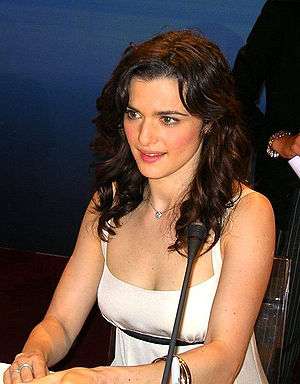
Rachel Weisz
Rachel Weisz, 2006
Rachel Hannah Weisz er en Oscarvindende engelsk skuespillerinde. Hun blev kendt for sin rolle i Hollywood-filmene Mumien og Mumien vender tilbage, og har siden medvirket i store filmroller. I 2006 vandt hun en Oscar for bedste kvindelige birolle for sin medvirken i The Constant Gardener. Hun spiller også med i The Fountain sammen med Hugh Jackman og i Definitely Maybe sammen med bl.a. Ryan Reynolds.